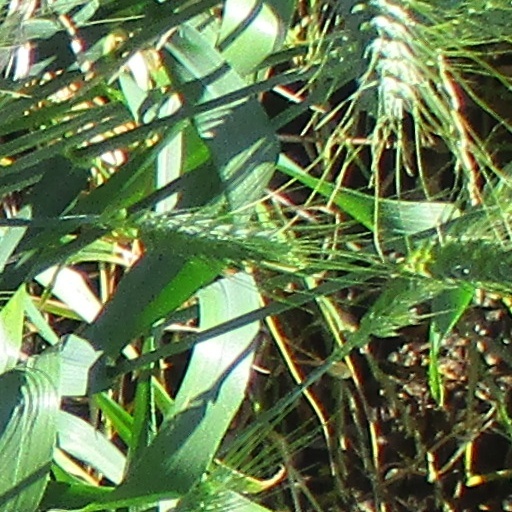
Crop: wheat